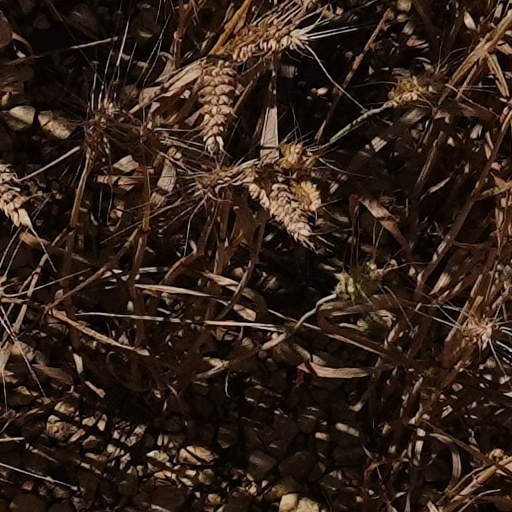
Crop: wheat